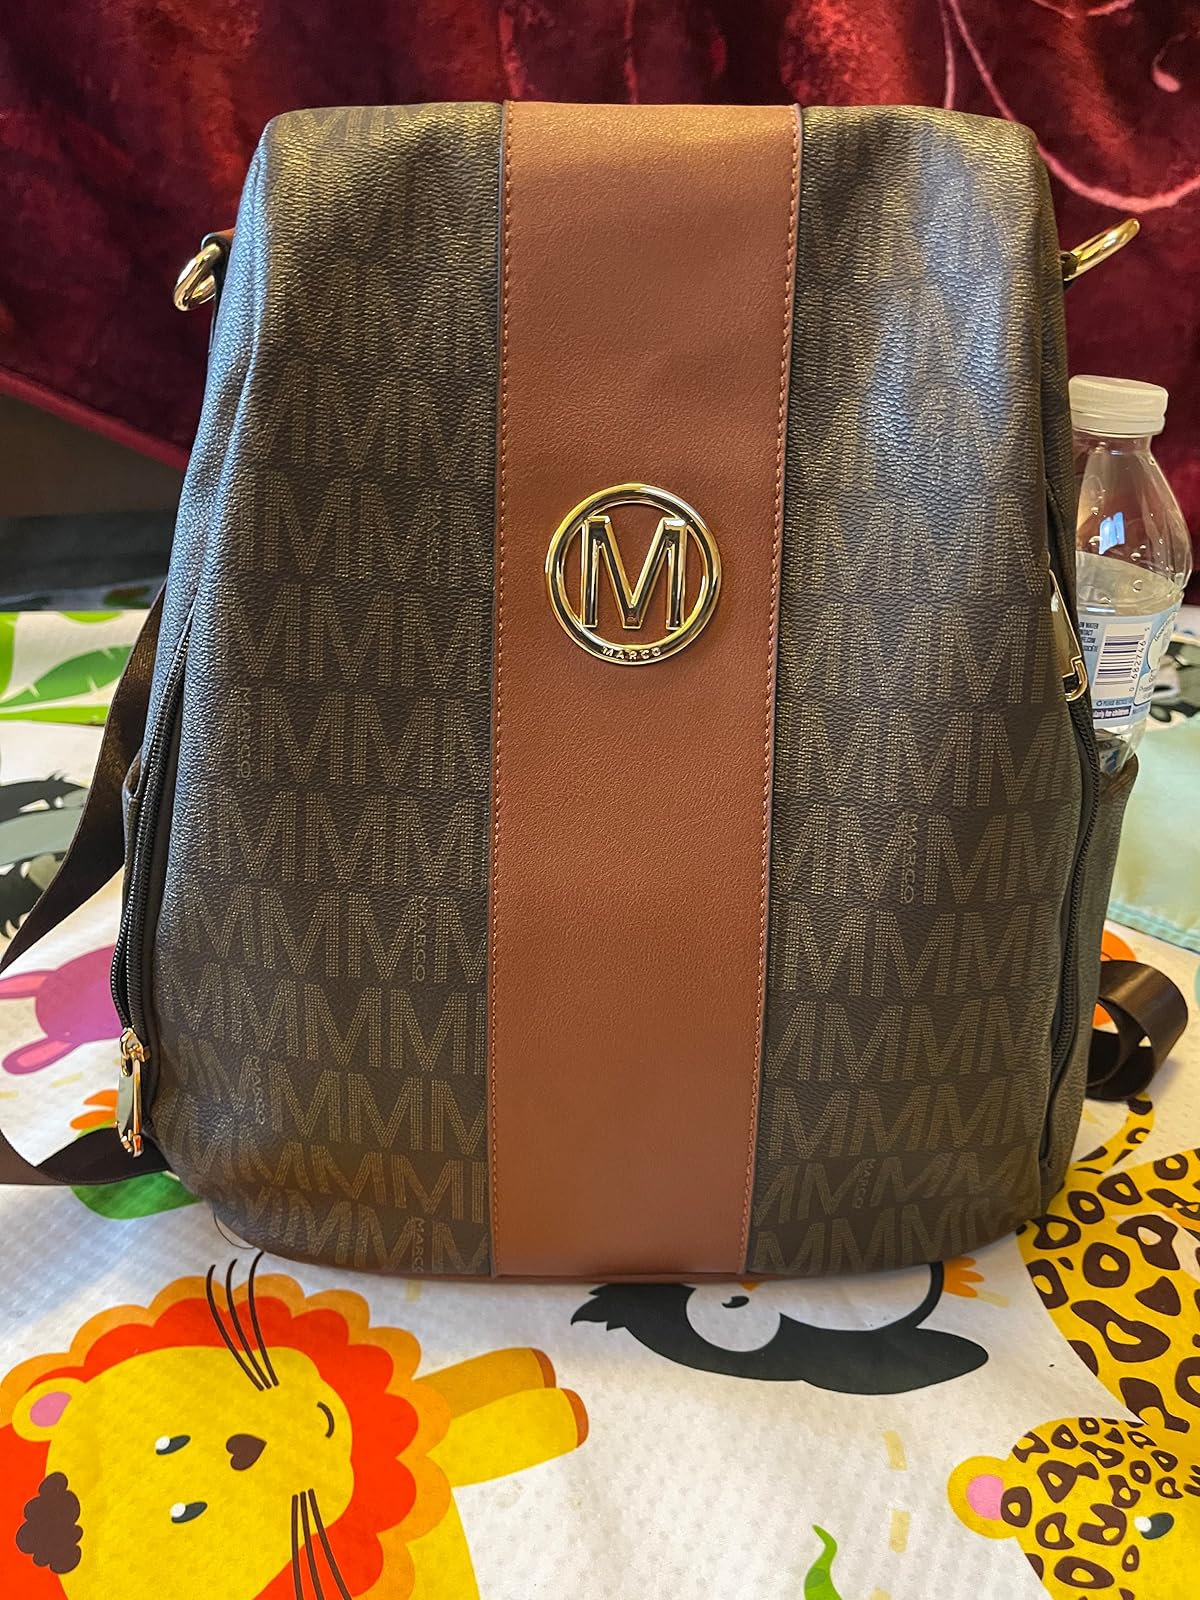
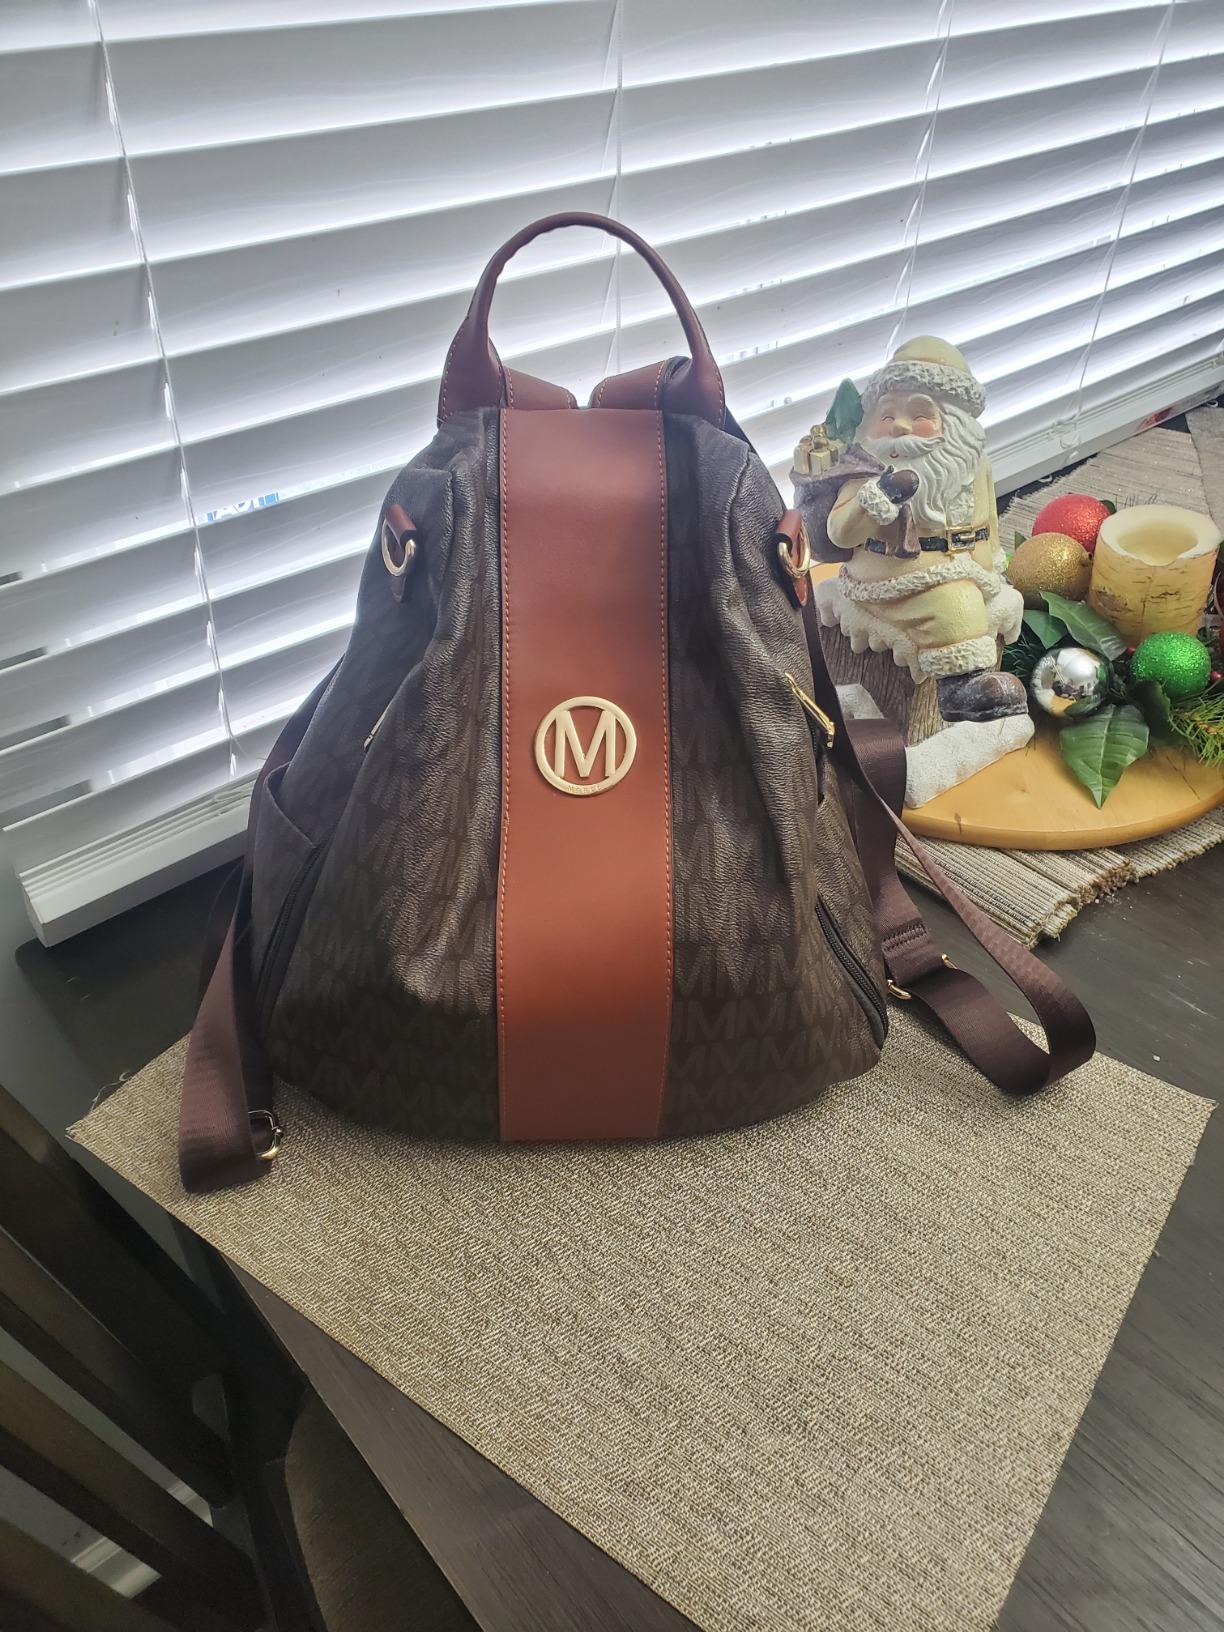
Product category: accessories_handbag
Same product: yes